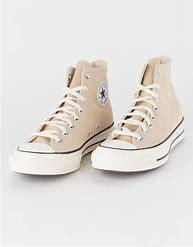
Brand: Converse
Model: Chuck Taylor All Star Top